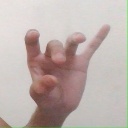
अक्षर: ओ